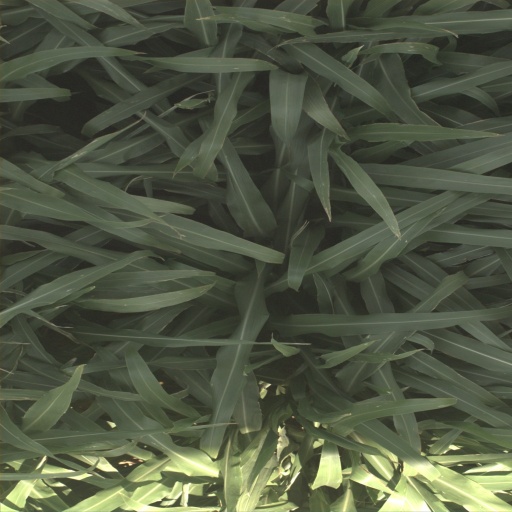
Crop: sorghum